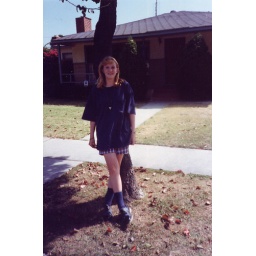
Legally I cannot tell you whose house I am standing in front of.